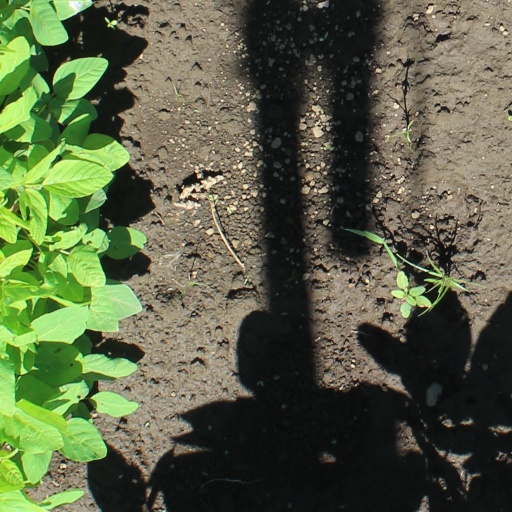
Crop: soybean